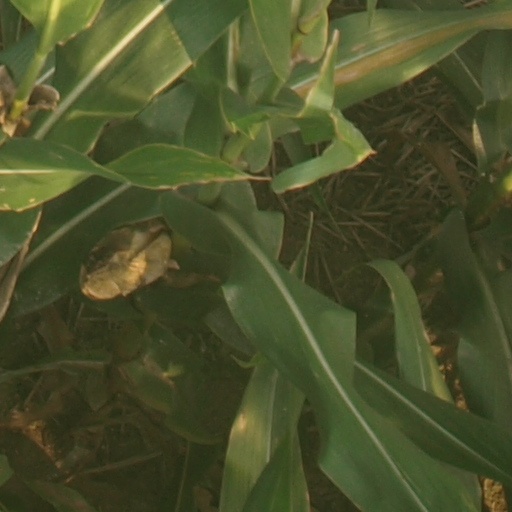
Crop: maize; corn